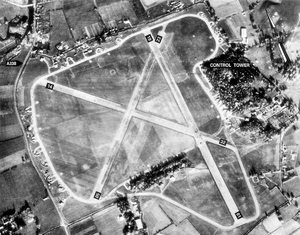
Ibsley est un village du de la New Forest, dans le Hampshire, en Angleterre.